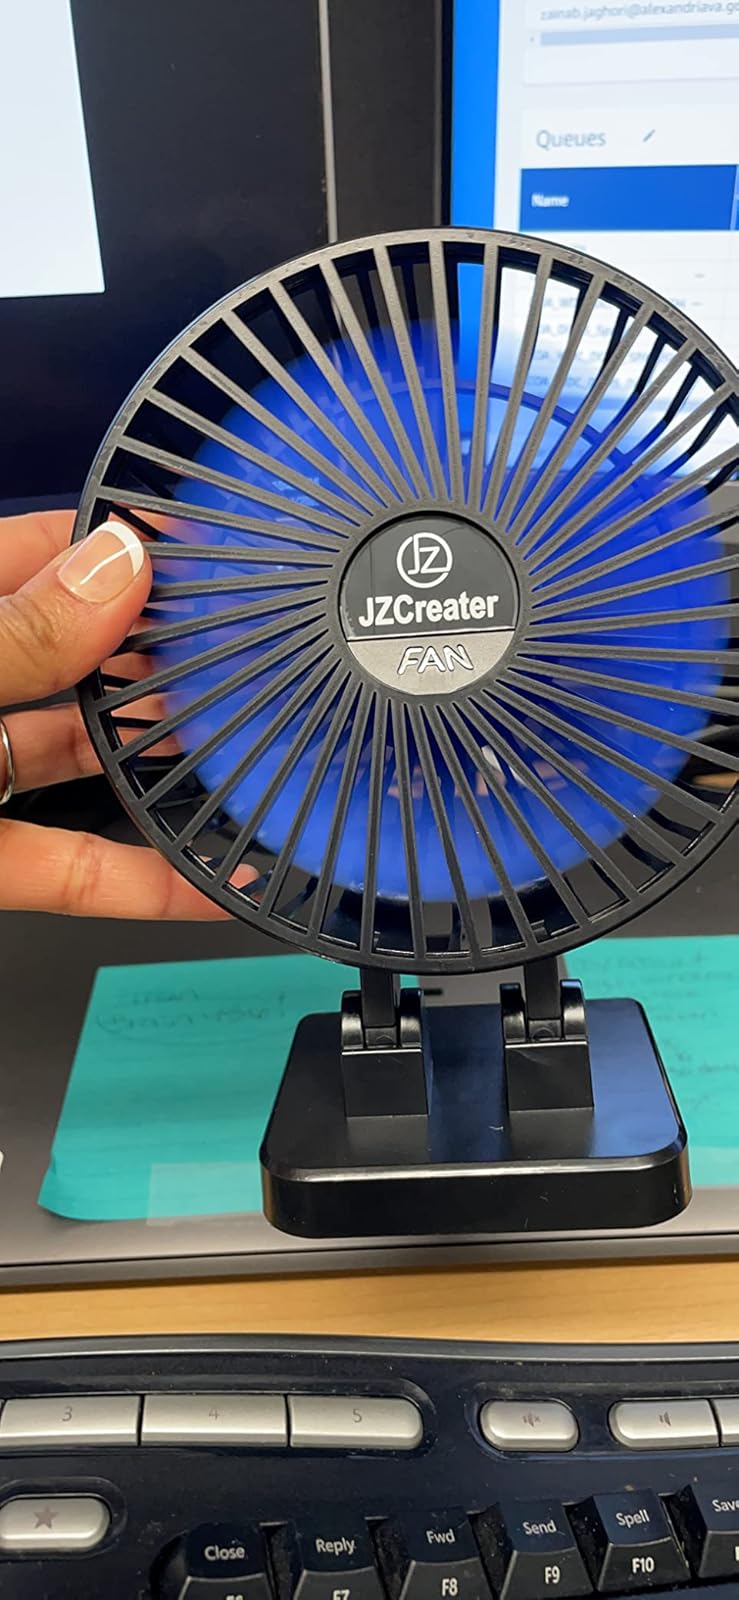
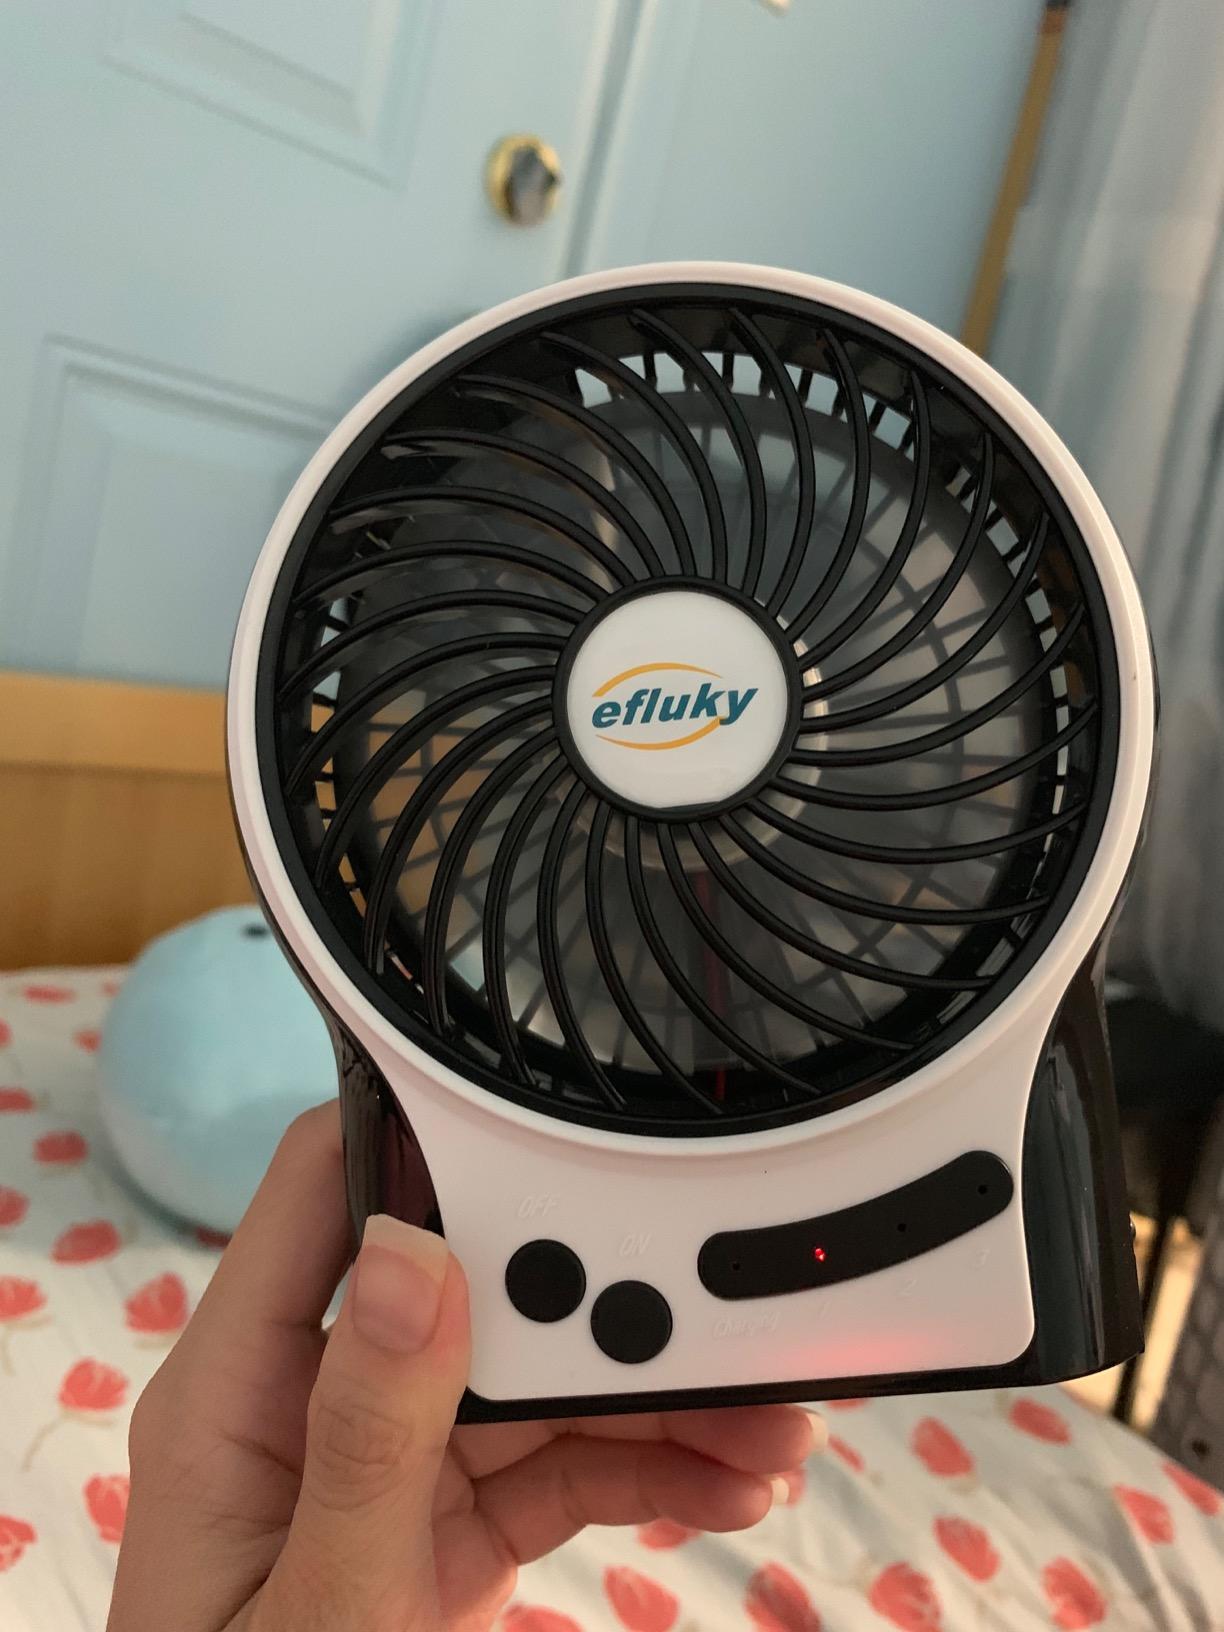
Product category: fan
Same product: no